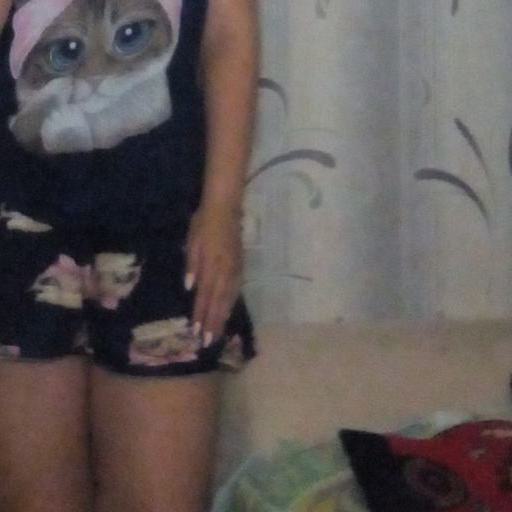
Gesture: no_gesture